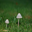
Label: mushroom